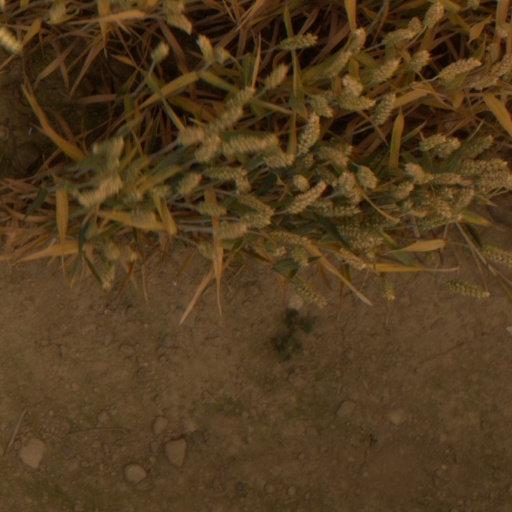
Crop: wheat